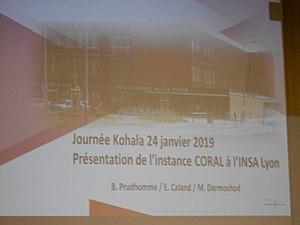
La Gestion des ressources électroniques ou en anglais Electronic resource management correspond aux pratiques et aux techniques utilisées par les bibliothécaires et le personnel des bibliothèques pour suivre la sélection, l'acquisition, l'octroi de licences, l'accès, l'entretien, l'utilisation, l'évaluation, la conservation et la désélection des ressources d'information électronique d'une bibliothèque. Ces ressources comprennent, sans toutefois s'y limiter, les revues électroniques, les livres électroniques, les médias en streaming, les bases de données bibliographiques, les jeux de données, les CD-ROMs et les logiciels.